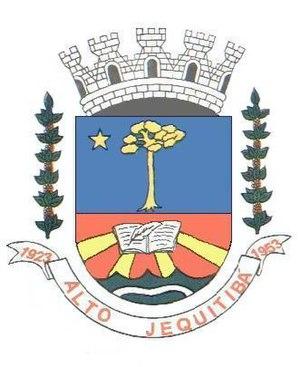
Alto Jequitibá est une municipalité brésilienne de l'État du Minas Gerais et la microrégion de Manhuaçu.